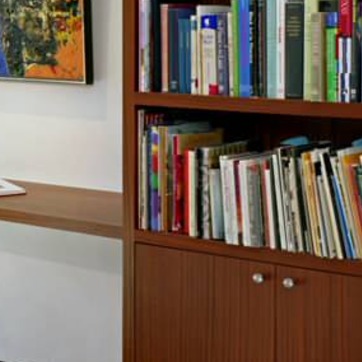
Material: paper